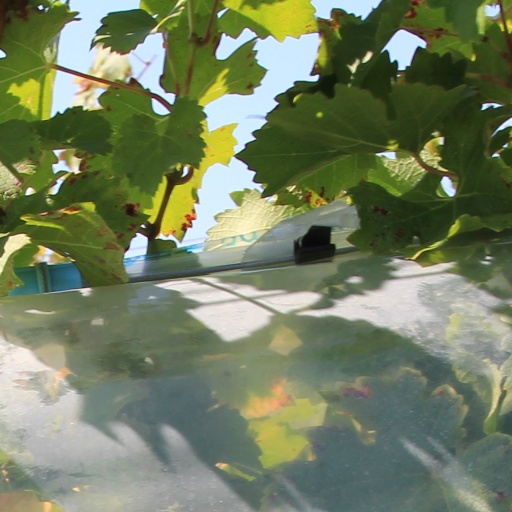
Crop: grape